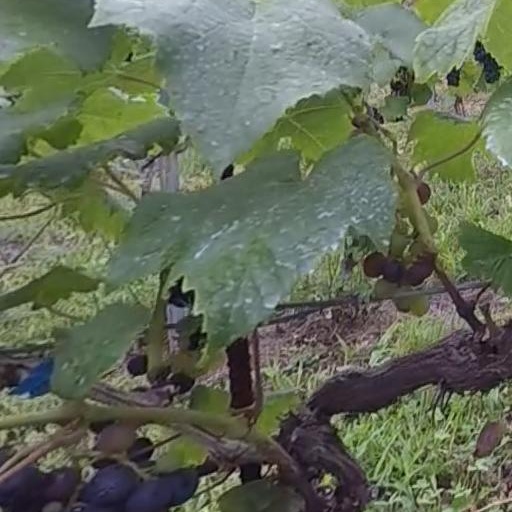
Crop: grape